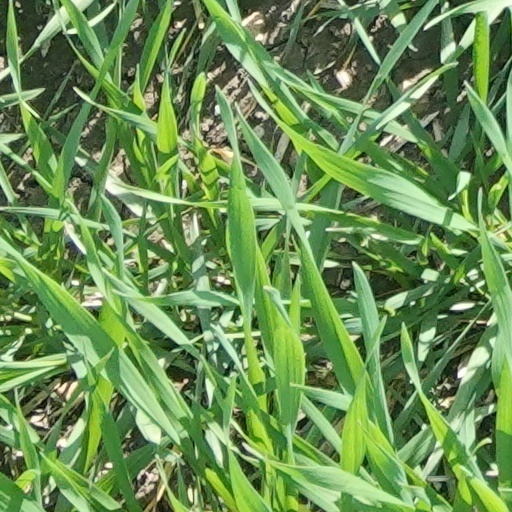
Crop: wheat